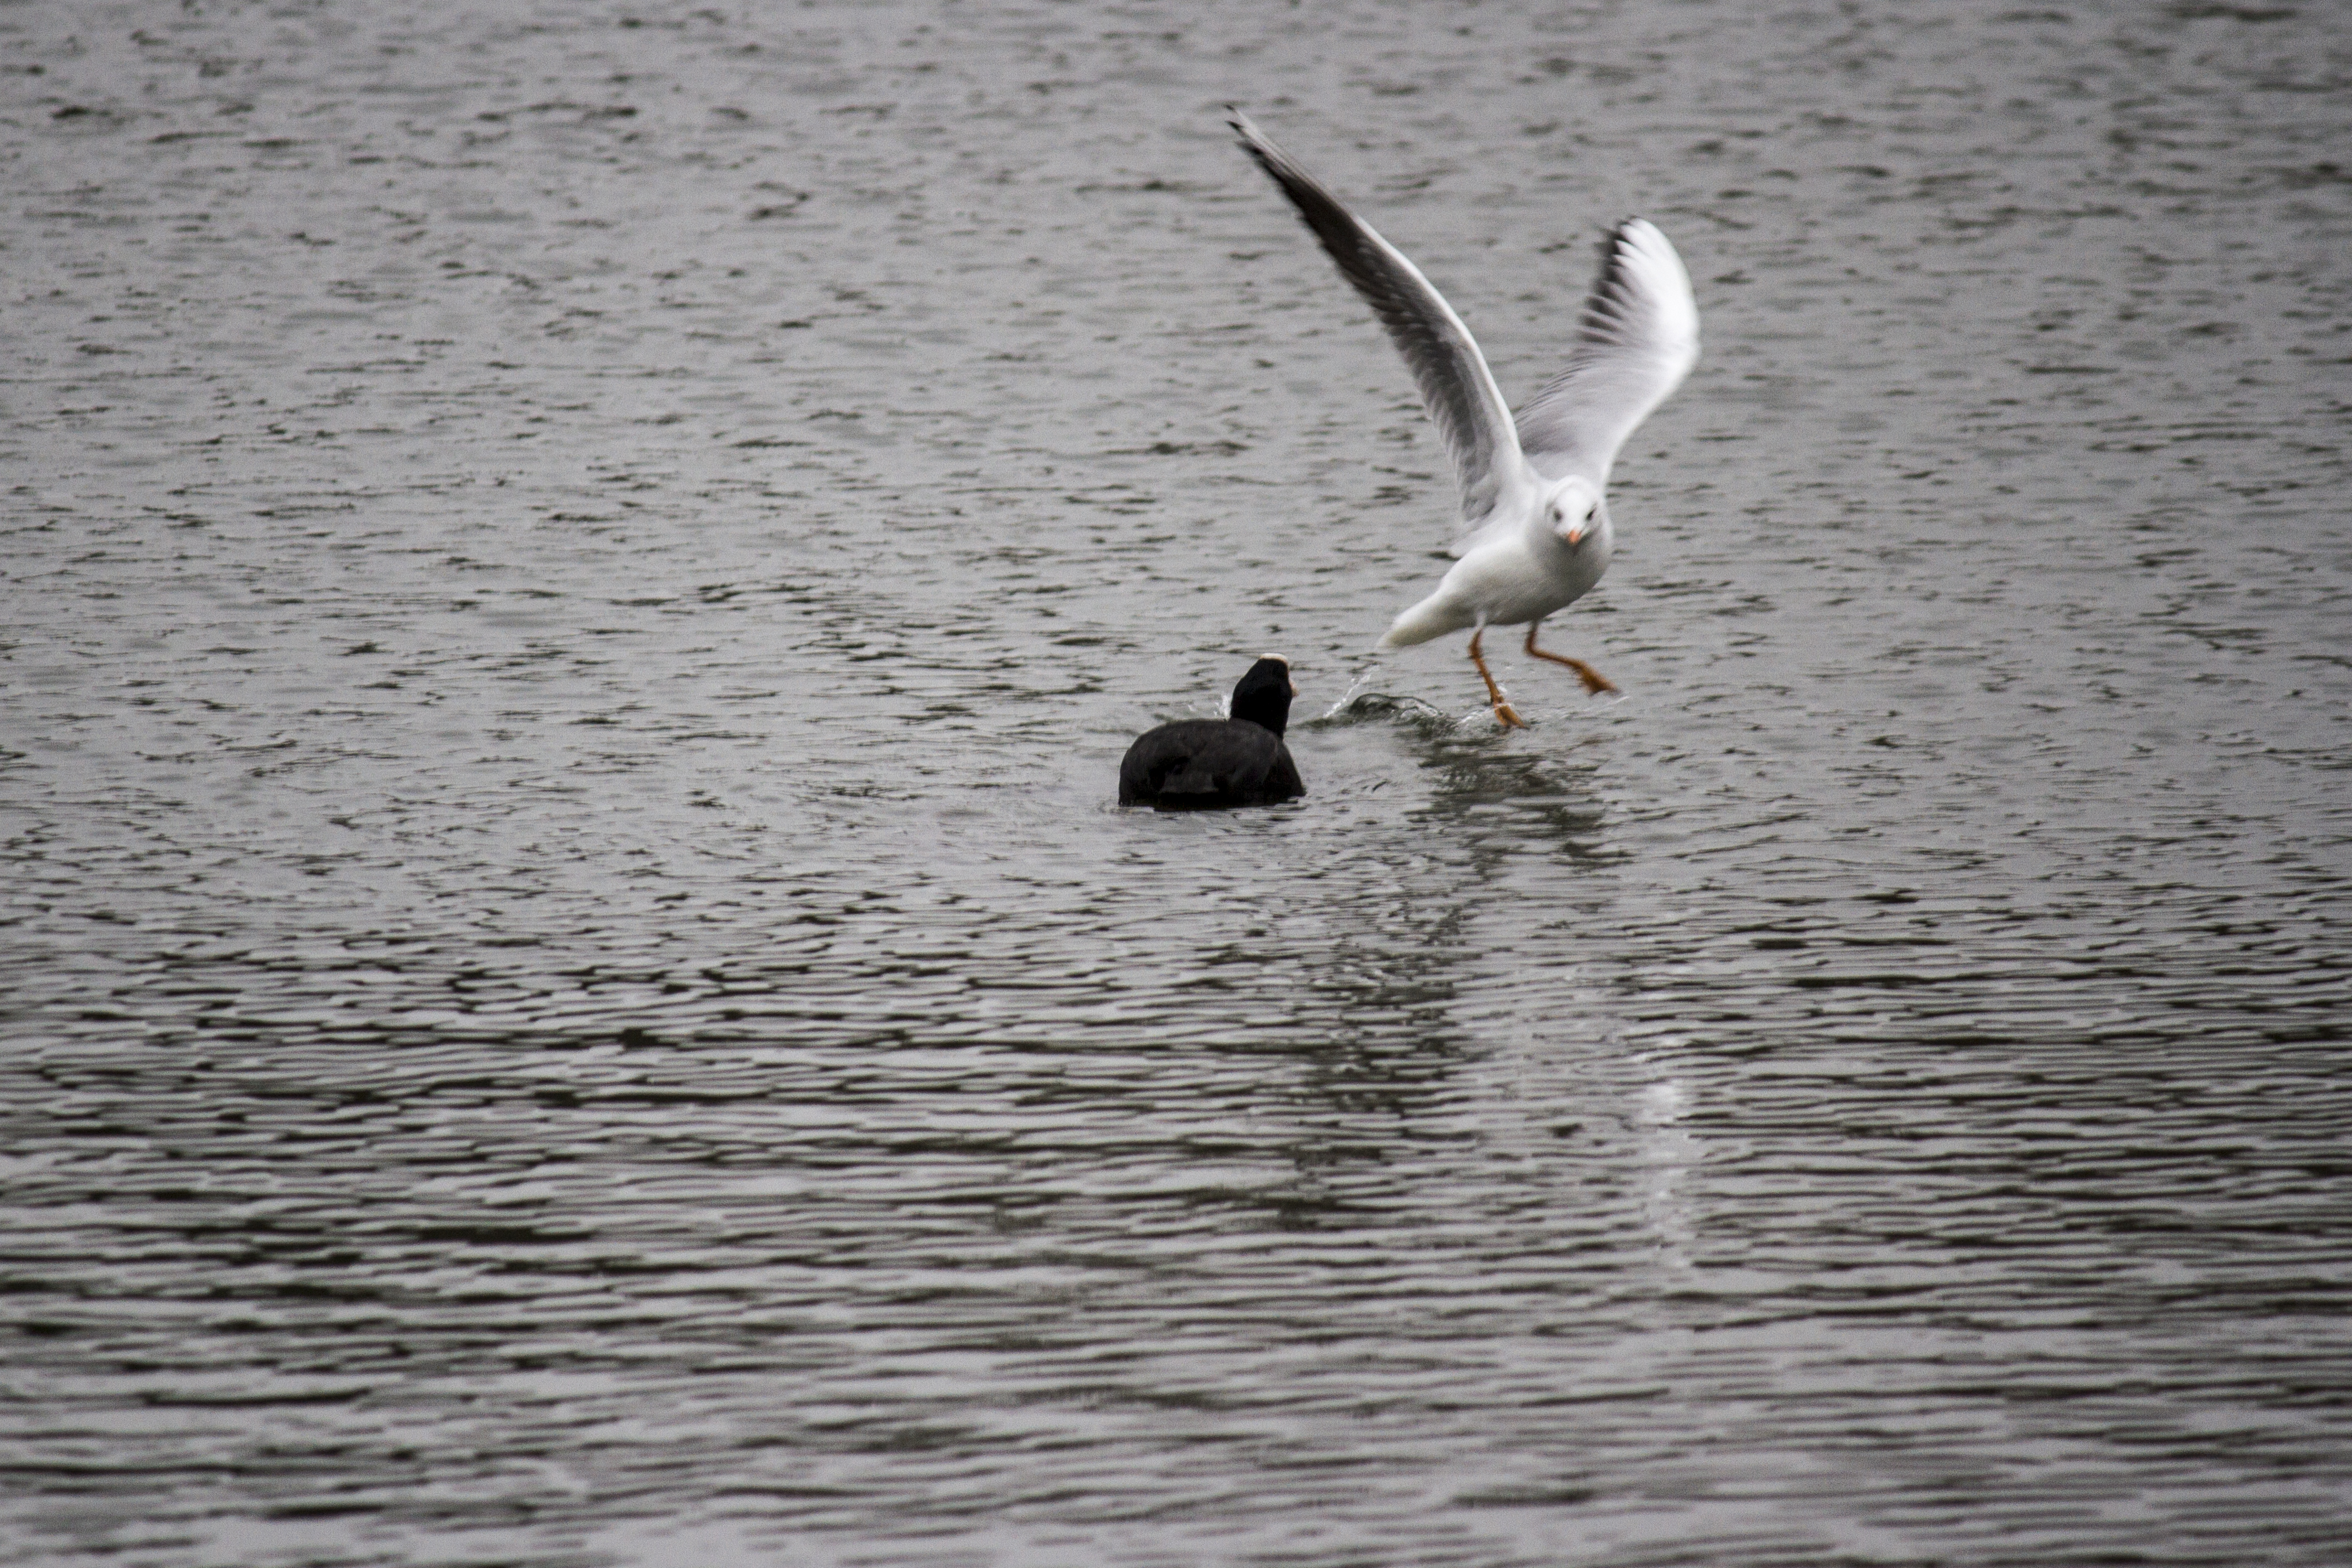
sea, bird, wing, seabird, wildlife, gull, fauna, uk, vertebrate, shorebird, peterborough, charadriiformes